Fietsen naar de Maan

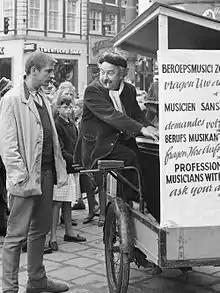
(as Evert Egmond), Lex Goudsmit (r.) as pianist

Fietsen naar de Maan is a 1963 Dutch film directed by Jef van der Heyden.